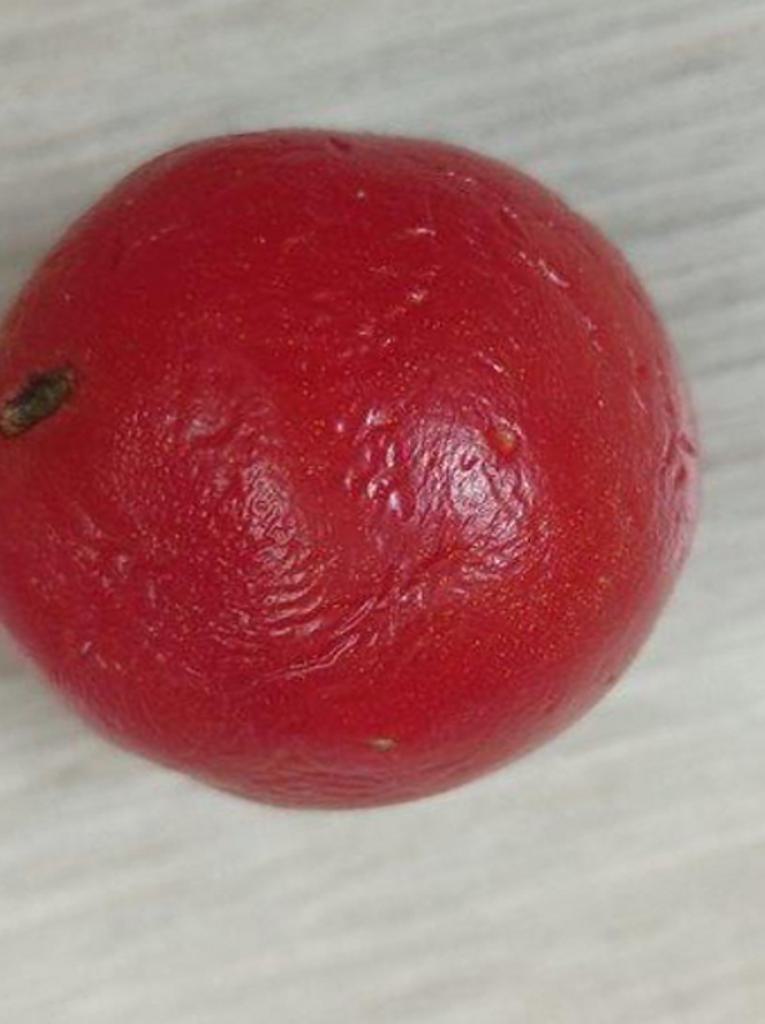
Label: Rotten